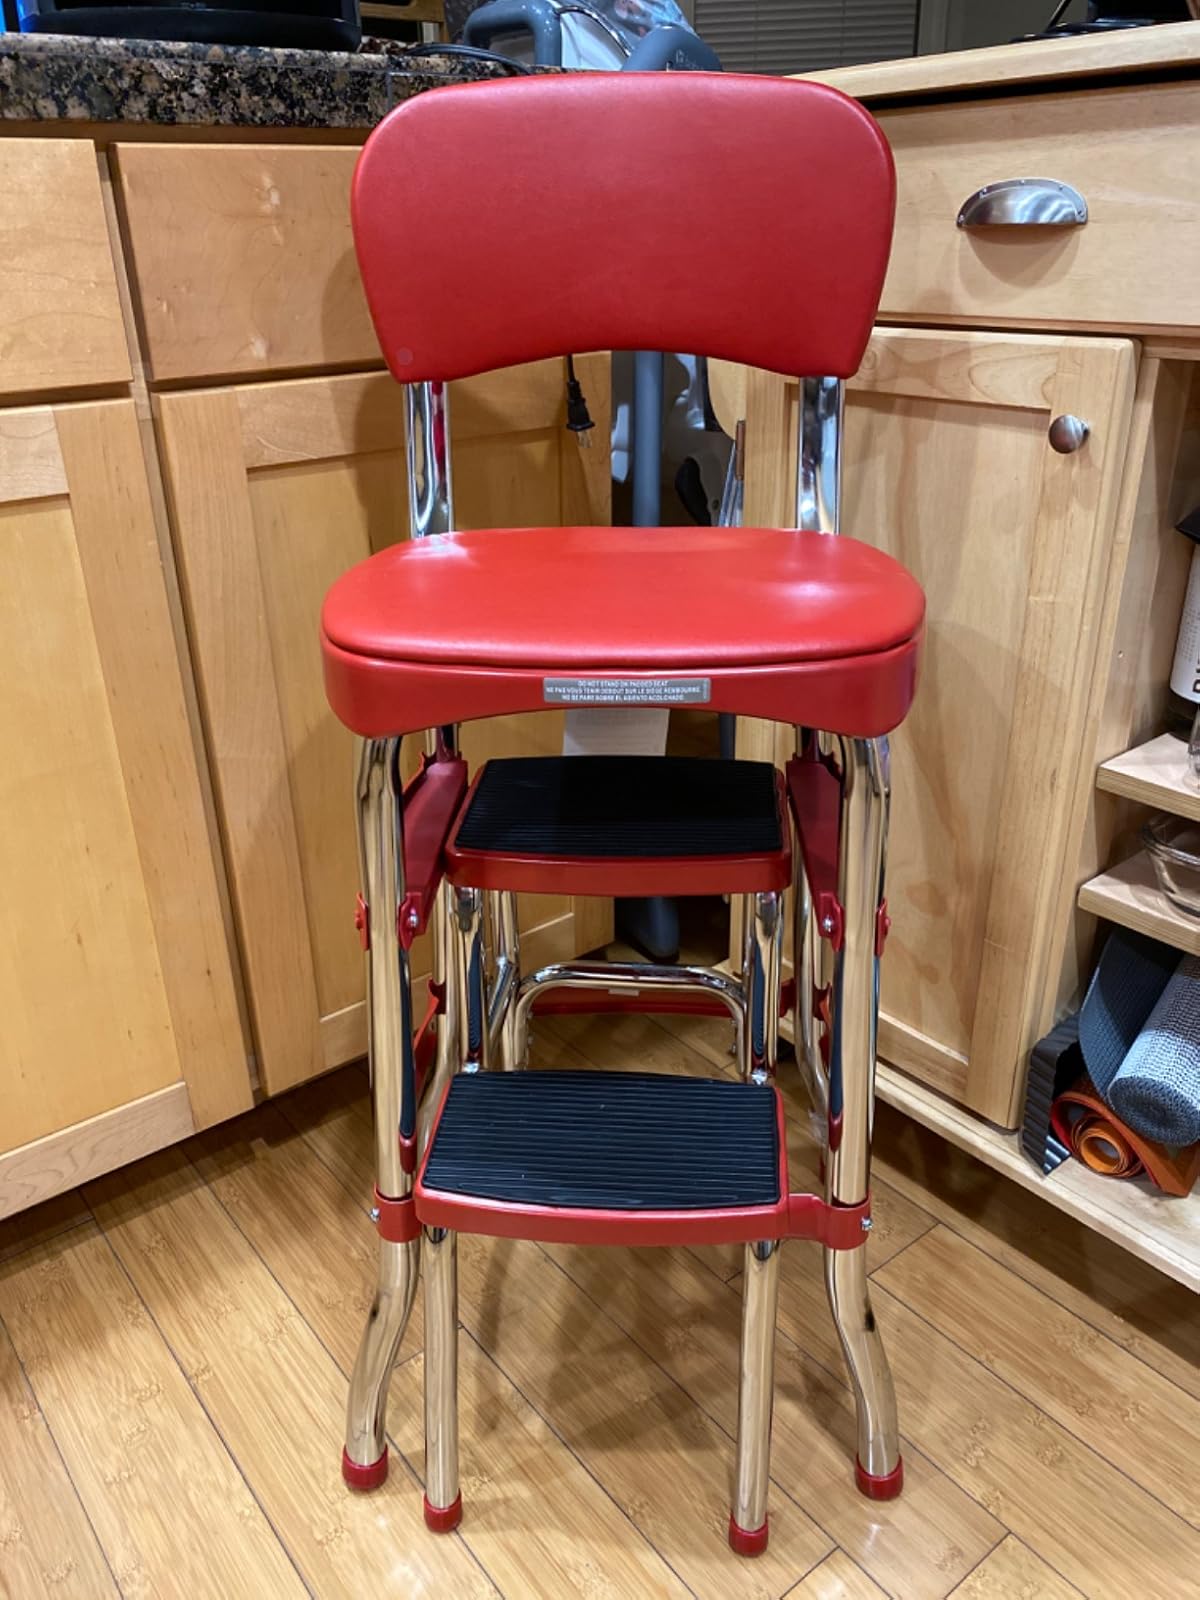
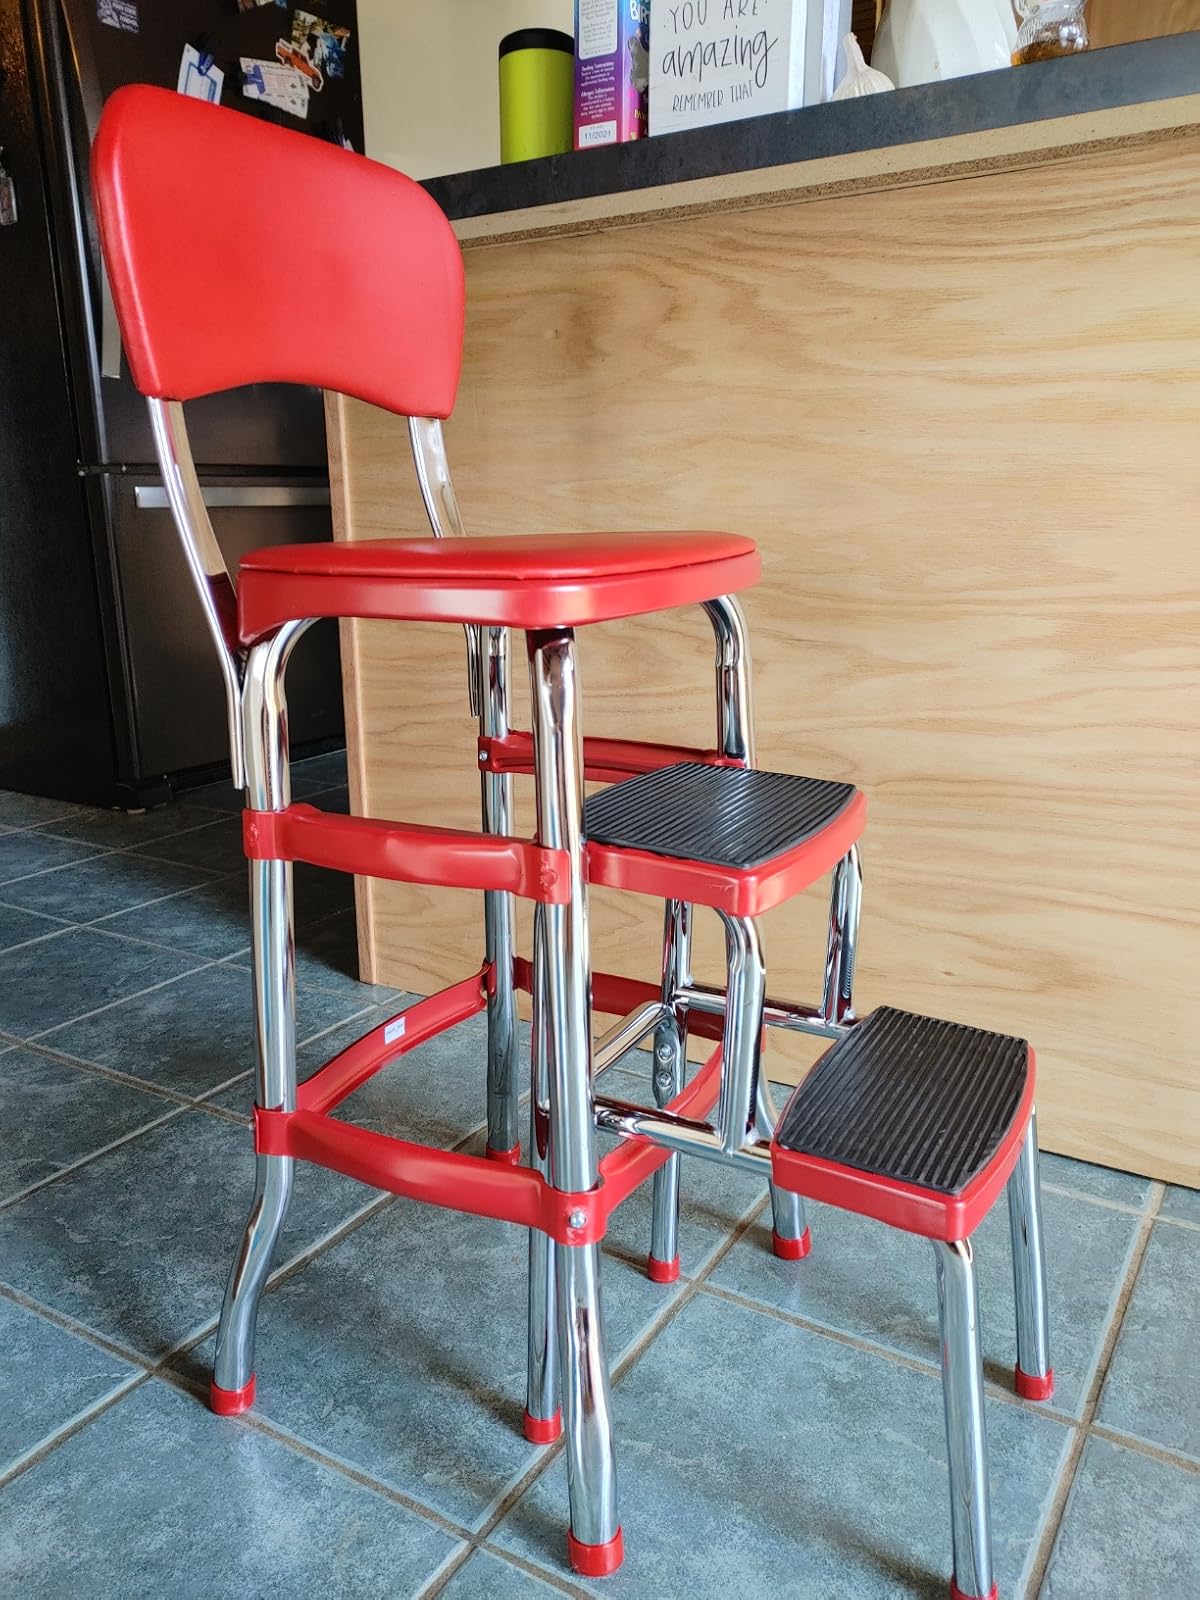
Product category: items_chair
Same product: yes